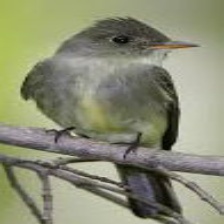
Species: GREATER PEWEE
Scientific name: CONTOPUS PERTINAX